Dubuisson-Neuhoff House

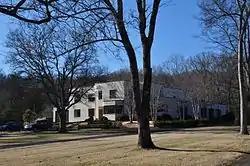
The Dubuisson-Neuhoff House in 2015

The Dubuisson-Neuhoff House is a historic mansion in Forest Hills, Tennessee, U.S..